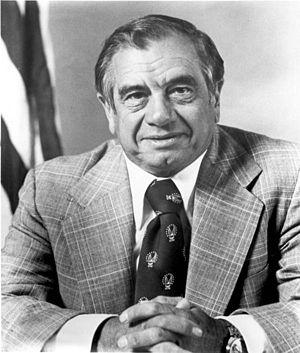
Dante Bruno Fascell, né le 9 mars 1917 à Bridgehampton et mort le 28 novembre 1998 à Clearwater, est un vétéran de la Seconde Guerre mondiale et homme politique américain membre du Parti démocrate. Membre de la Chambre des représentants de Floride de 1951 à 1955, il est représentant fédéral pour la Floride de cette date à 1993, élu dans 4 districts différents au cours du temps.